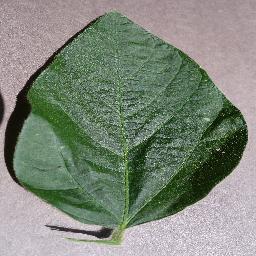
Label: Soybean___healthy